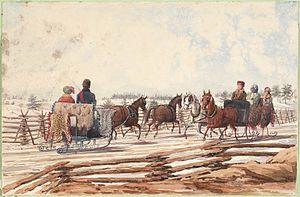
La traite des fourrures était l'échange de biens de nécessité contre des fourrures, en particulier entre les colons européens d'Amérique du Nord, français et britanniques et les autochtones des Premières Nations en Nouvelle-France. Elle était l'une des principales activités économiques du XVIIᵉ siècle au XIXᵉ siècle entre Autochtones et nouveaux arrivants. Les fourrures qui transitaient par les colons étaient destinées en presque totalité aux marchés européens, en particulier aux marchés des deux mères-patries, la France et la Grande-Bretagne. On retrouve également un tel commerce entre les Pays-Bas et ses colonies américaines, ainsi qu'en Russie.